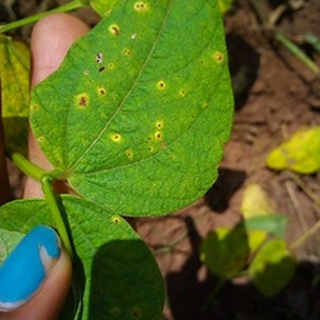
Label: bean_rust